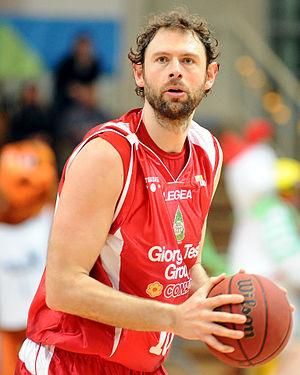
Giacomo « Jack » Galanda, né le 30 janvier 1975 à Udine en Italie, est un joueur de basket-ball italien.